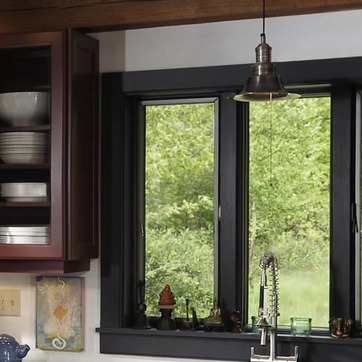
Material: glass